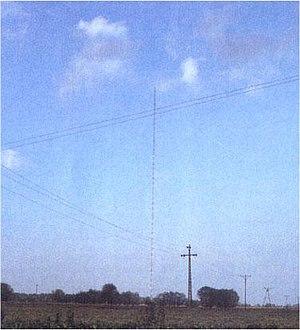
La tour de transmission de Radio Varsovie, culminant à 646,38 mètres, fut la plus haute structure au monde jusqu'à son effondrement le 8 août 1991. C'est la seconde plus haute structure jamais réalisée après la tour Burj Khalifa à Dubaï.